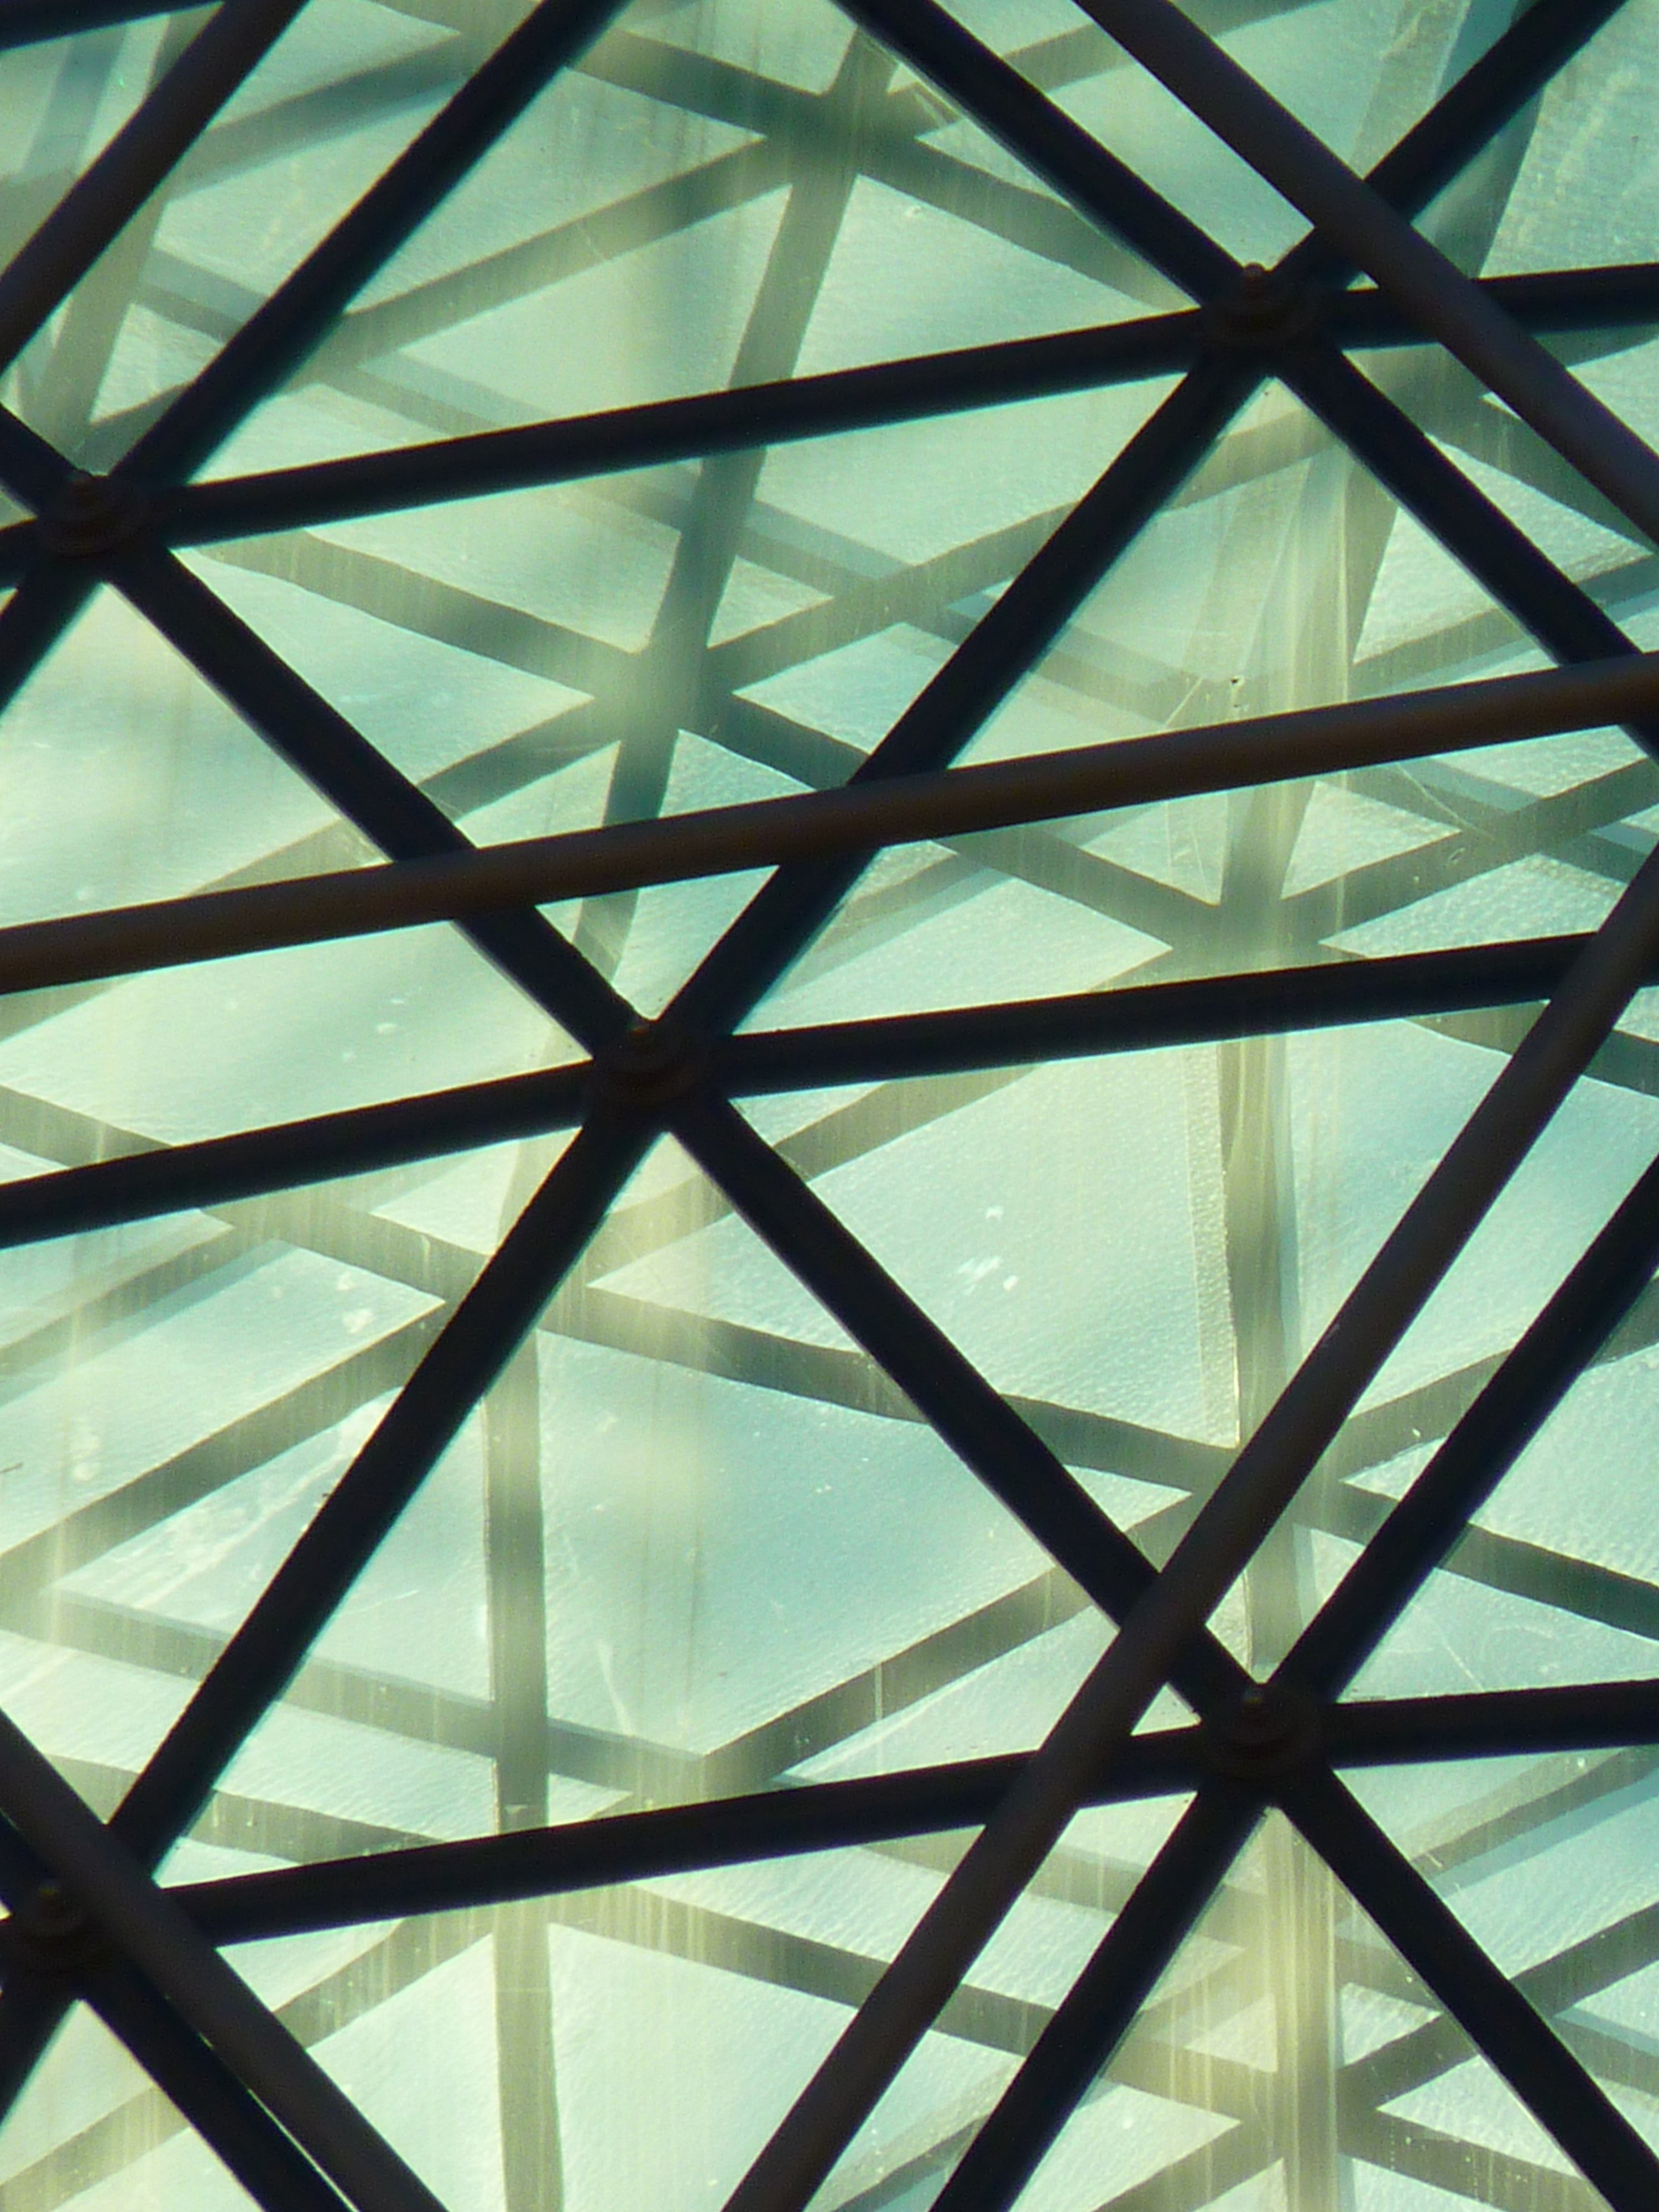
light, architecture, window, glass, ceiling, pattern, line, museum, lighting, circle, art, spain, design, symmetry, dome, shape, dali, figueras, glass dome, daylighting